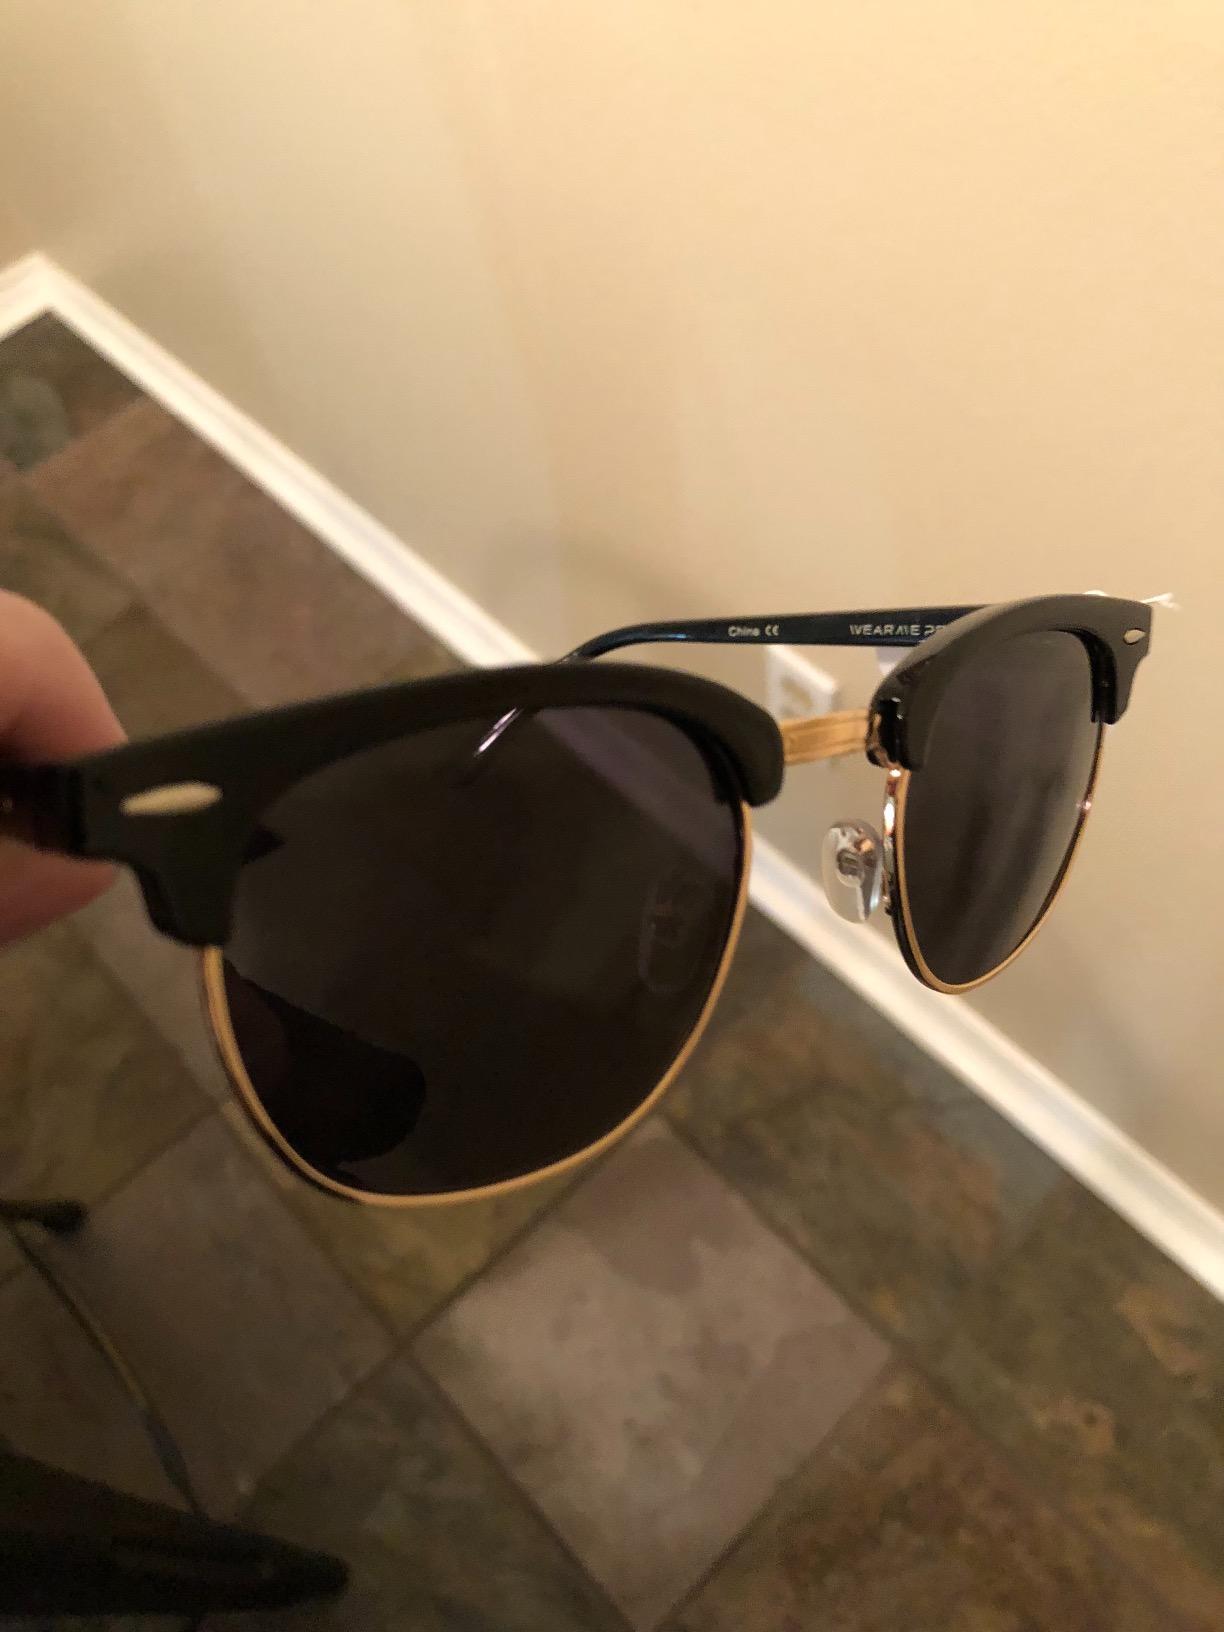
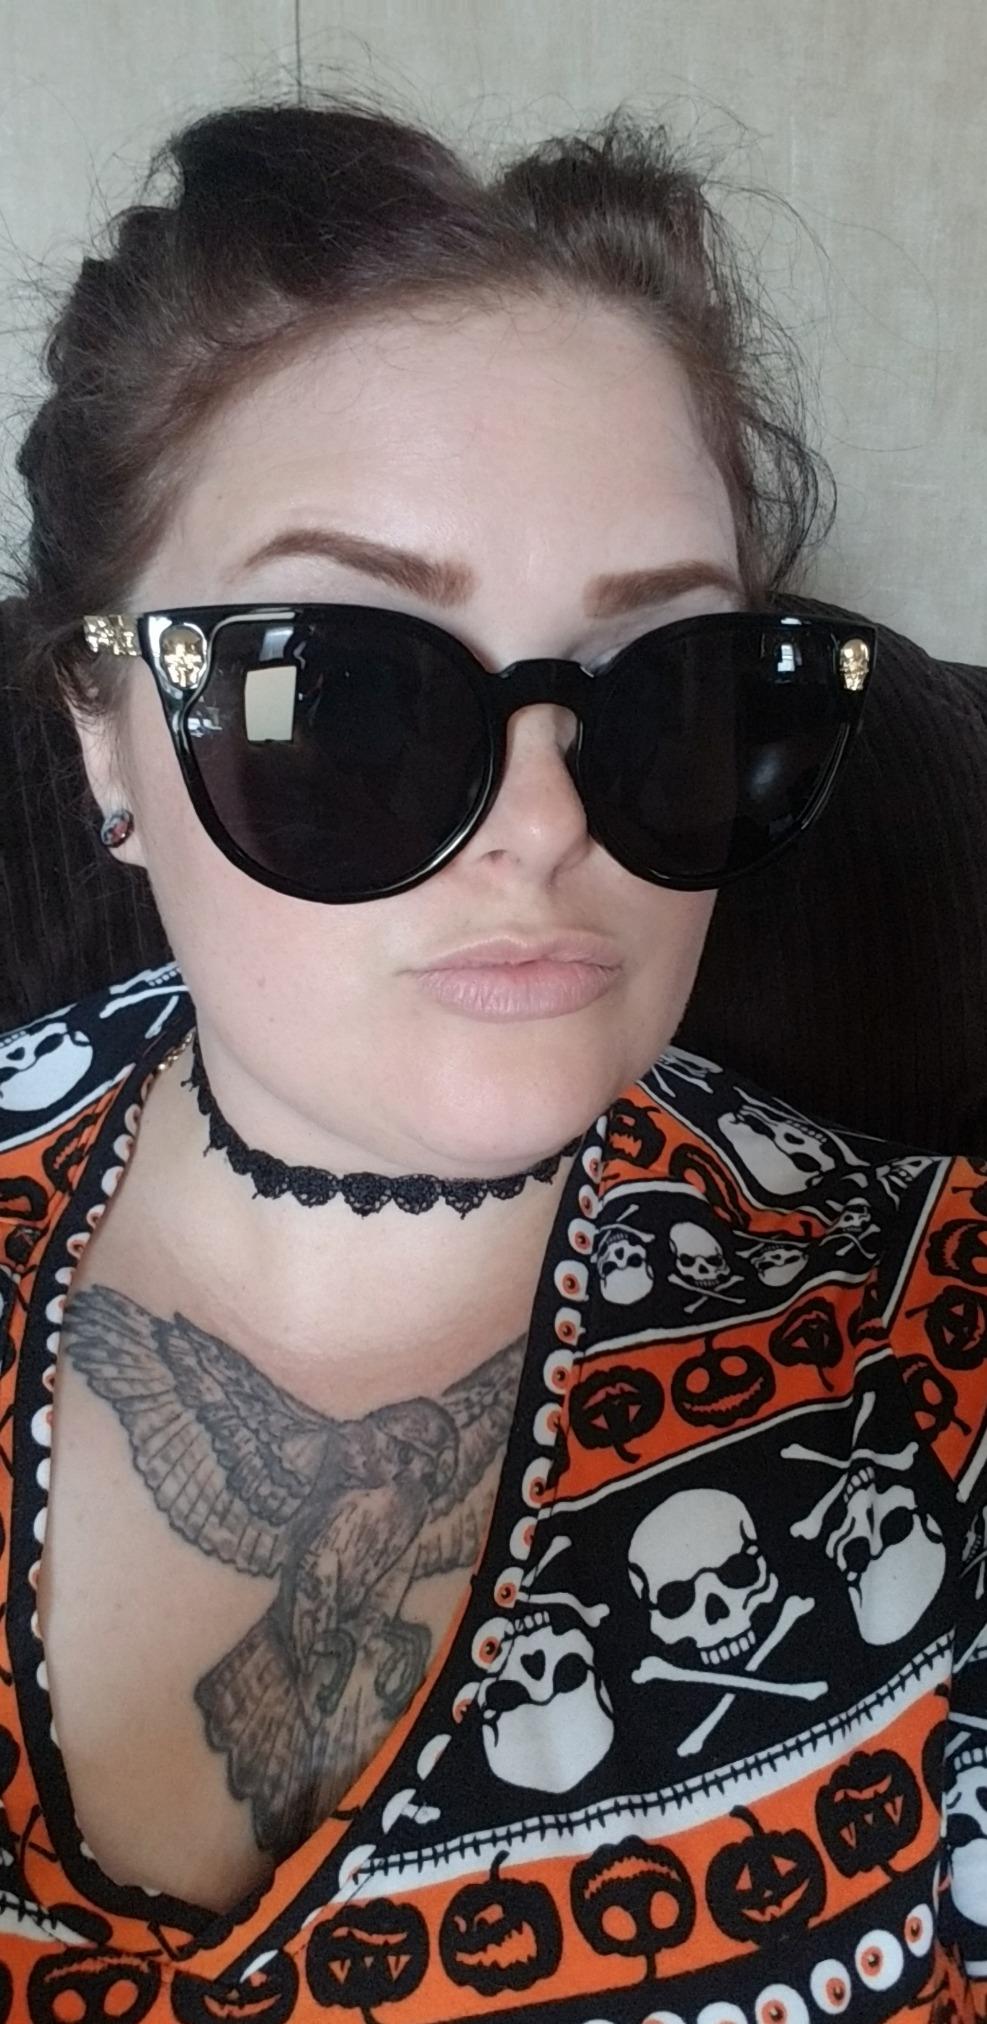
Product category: accessories_sunglasses
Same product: no